Brunor

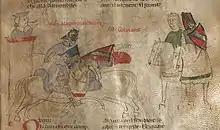
Brunor le Noir faces Galinan in the Prose "Yvain" (National Library of Wales Ms. 444-D)

Brunor has some further adventures in the Prose "Tristan" as a companion of Tristan, including once managing to win against Lancelot (on a technicality) while disguised as Tristan. He serves as a double of Tristan, with some of the same talents and hobbies (such as composing lais) but is unloved by Iseult after he too falls in love with her. Brunor's story contained in the episode "Chevalier a la cotte mal taille" of the 14th-century Prose "Yvain" tells of some of his further adventures as he single-handedly rescues Gaheriet and then participates in the rescue of Yvain.